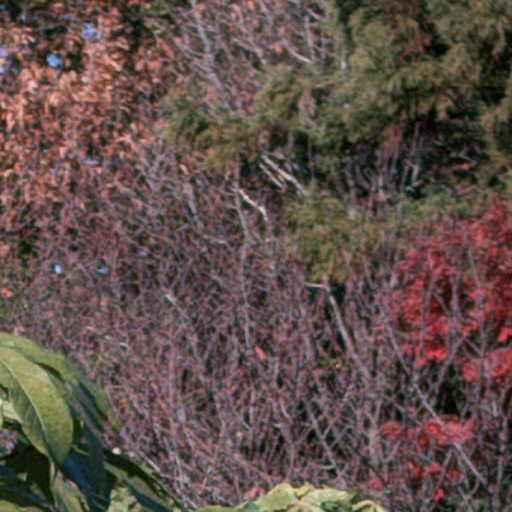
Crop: cassava